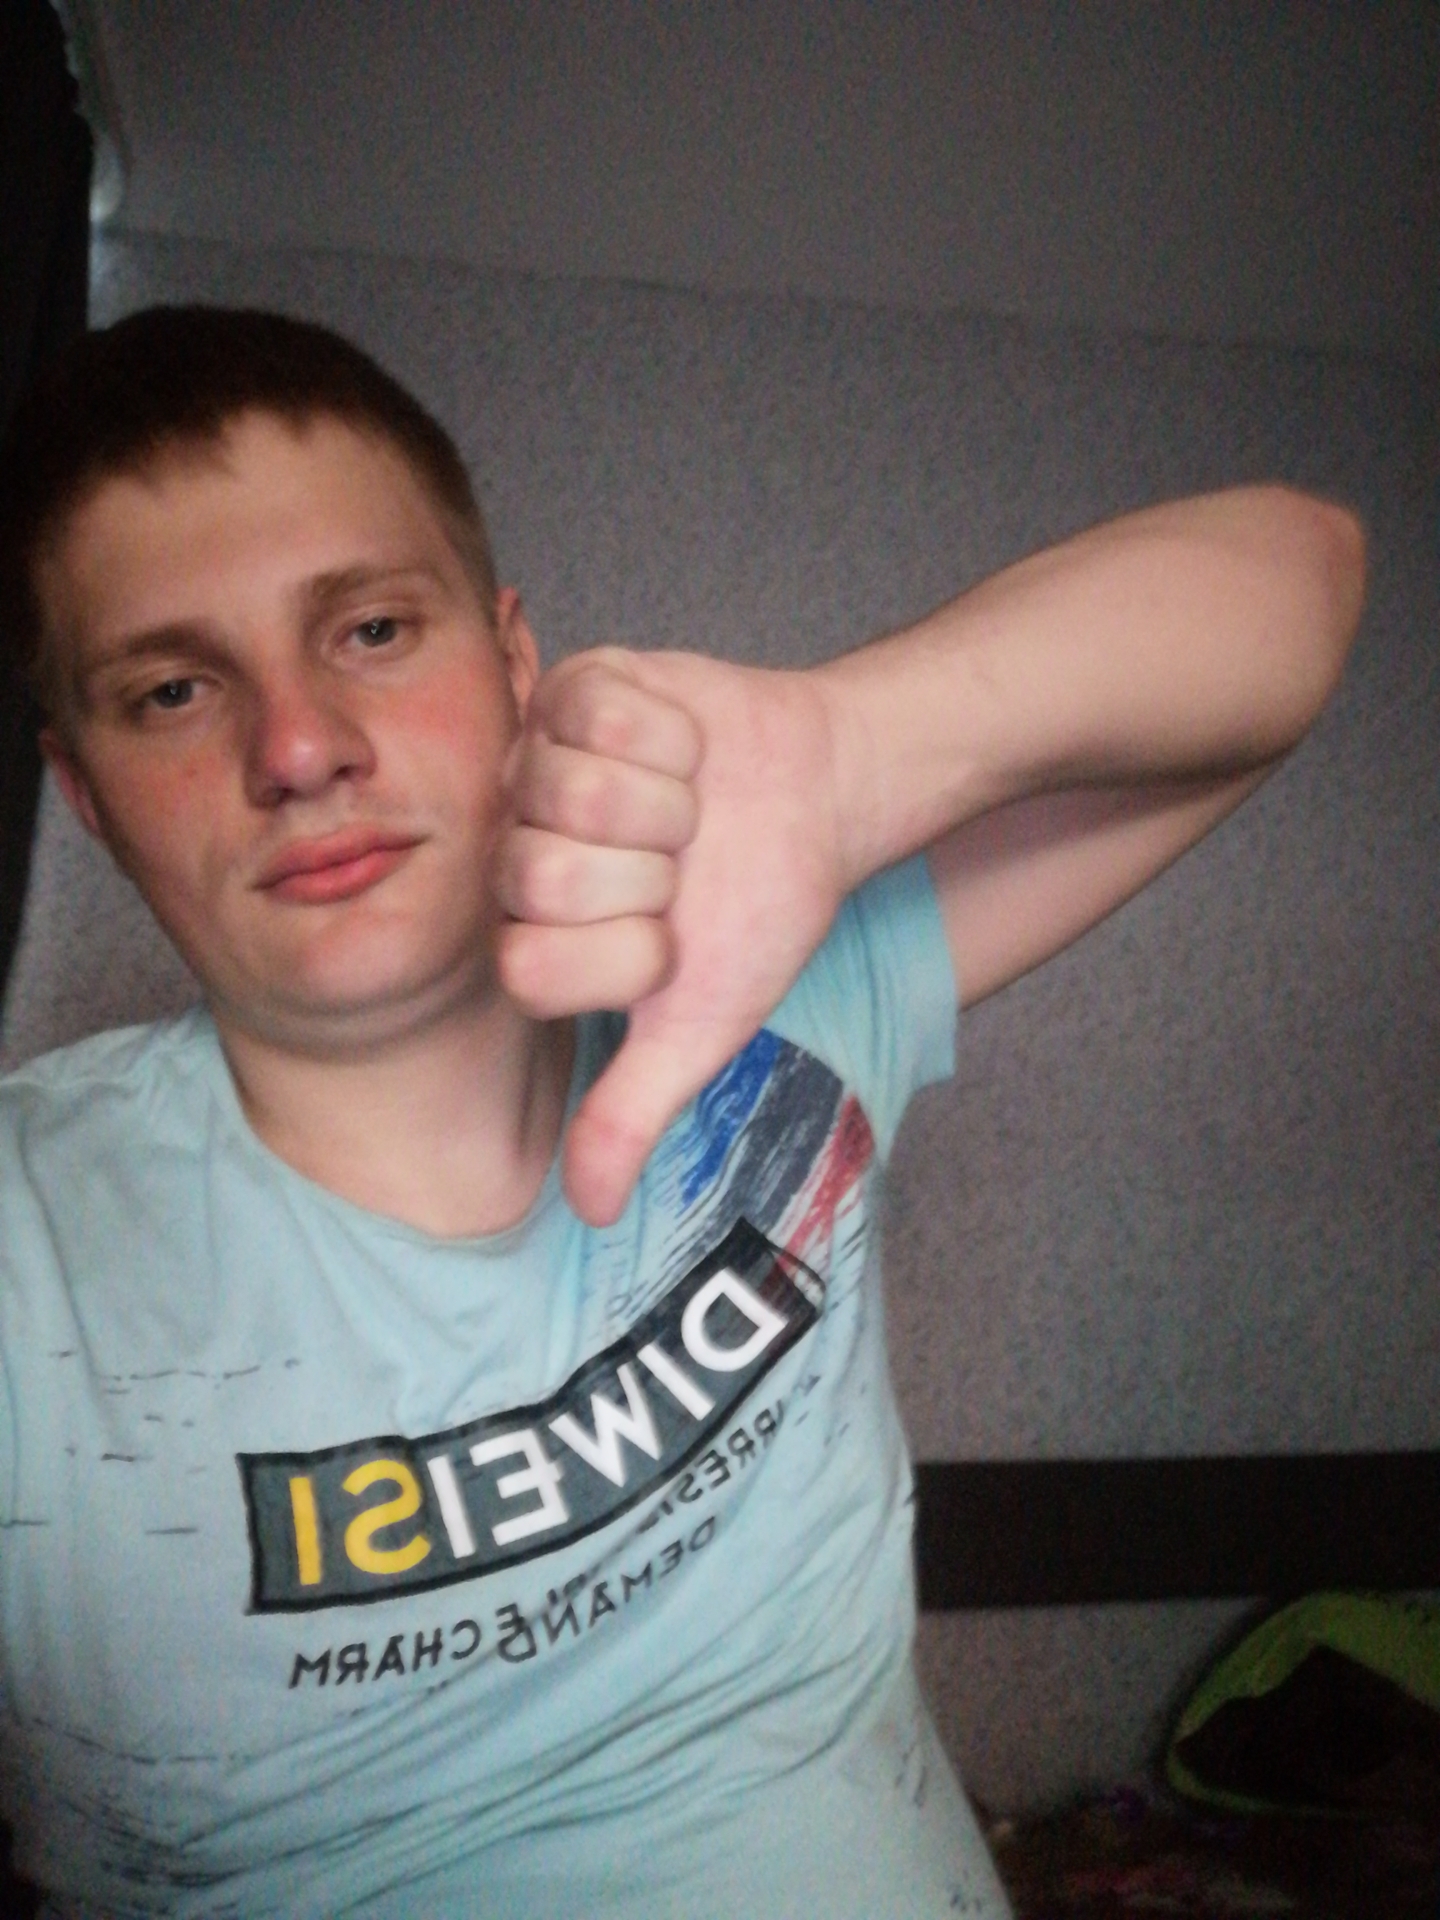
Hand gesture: dislike